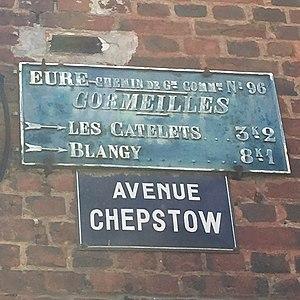
Cormeilles (27), plaque de cocher
Cormeilles est une commune française située dans le département de l'Eure en région Normandie.